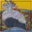
Label: skunk